Old Bishopsbourne

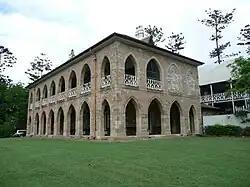
Old Bishopsbourne, 2009

Old Bishopsbourne is a heritage-listed house at 233 Milton Road, Milton, City of Brisbane, Queensland, Australia. It was designed by Benjamin Backhouse and built from 1865 to 1959. It is also known as St Francis Theological College and Bishopsbourne. It was added to the Queensland Heritage Register on 21 October 1992.